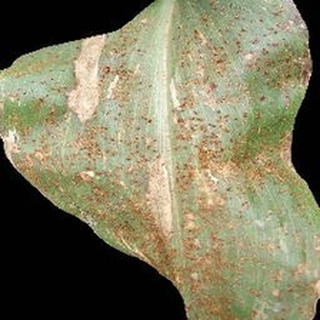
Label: corn_common_rust